Evgeniya Rodina

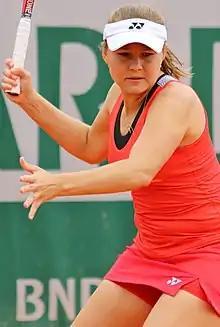
Rodina at the 2019 French Open

Evgeniya Sergeyevna Rodina (born 4 February 1989) is an inactive Russian tennis player. On 6 May 2019, she achieved a career-high singles ranking of world No. 67.